West Timor

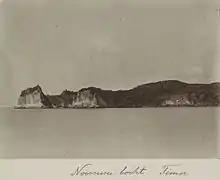
Noimini Bay on the south coast of West Timor. Photo of the Siboga expedition by Max Wilhelm Carl Weber (1899/1900).

William Bligh reached Kupang with his faithful in 1789 after being marooned at sea during the mutiny on the Bounty.